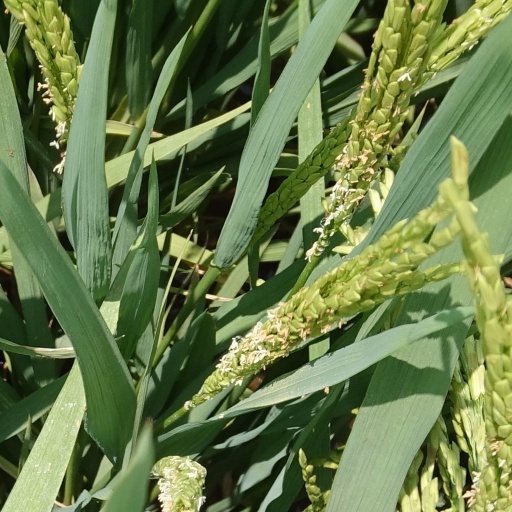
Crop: rice